The Boat Race 1908

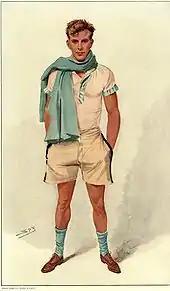
Douglas Stewart rowed at stroke for Cambridge.

Oxford won the toss and elected to start from the Surrey station, handing the Middlesex side of the river to Cambridge. In a strong head-wind, umpire Pitman started the race at 3:30 p.m. The Light Blues made the better start, and slightly out-rating Oxford, began to pull away. Rough water favoured Cambridge's style of rowing, and they were clear of Oxford by the time they passed the Mile Post. The crews passed Harrods Furniture Depository with the Light Blues two lengths ahead and although the Dark Blues spurted again and again, they failed to make any inroads in the Cambridge lead, who began to pull away once again after passing under Barnes Bridge. They passed the finishing post leading by two and a half lengths in a time of 19 minutes 20 seconds. It was Cambridge's third consecutive victory, and their sixth in seven years, and took the overall record to 34–30 in Oxford's favour. The winning time was the fastest since the 1902 race and it was the narrowest margin of victory since the 1901 race. Drinkwater described the race as "a much finer struggle than those of the two previous years".